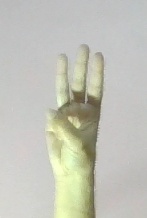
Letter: thaa